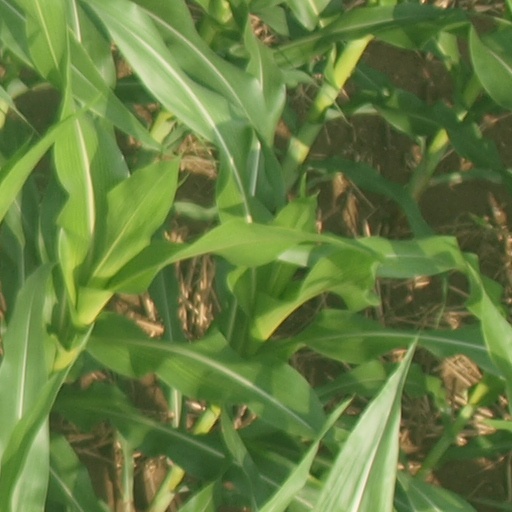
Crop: maize; corn